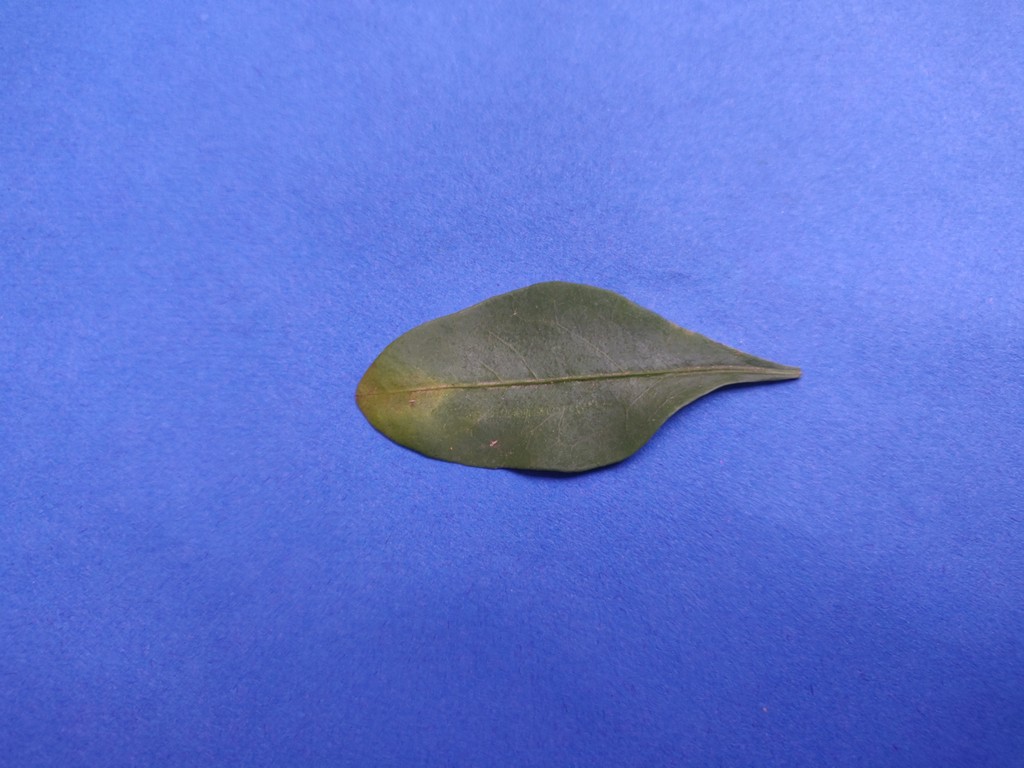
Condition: Unhealthy
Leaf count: single
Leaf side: front